Watling Street (book)

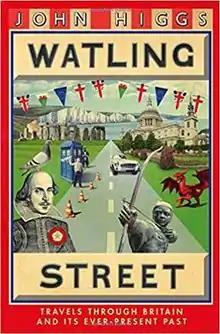
Cover by Steve Marking for the first edition hardback

Watling Street: Travels Through Britain and Its Ever-Present Past is the fifth book by the British journalist, novelist and cultural historian John Higgs. The book charts Higgs's journey along Watling Street, one of the oldest roads in Britain, from Dover to Anglesey, during which journey he records the so-called hidden history of this ancient path from its first creation up to the present day. As well as recording the historical figures and their stories surrounding the road, Higgs also meets up with and interviews contemporary figures along the way such as Alan Moore and Alistair Fruish. The author describes the history of the road as, "Watling Street is a road of witches and ghosts, of queens and highwaymen, of history and myth, of Chaucer, Dickens and James Bond. Along this route Boudicca met her end, the battle of Bosworth changed royal history, Bletchley Park code breakers cracked Nazi transmissions and Capability Brown remodelled the English landscape.